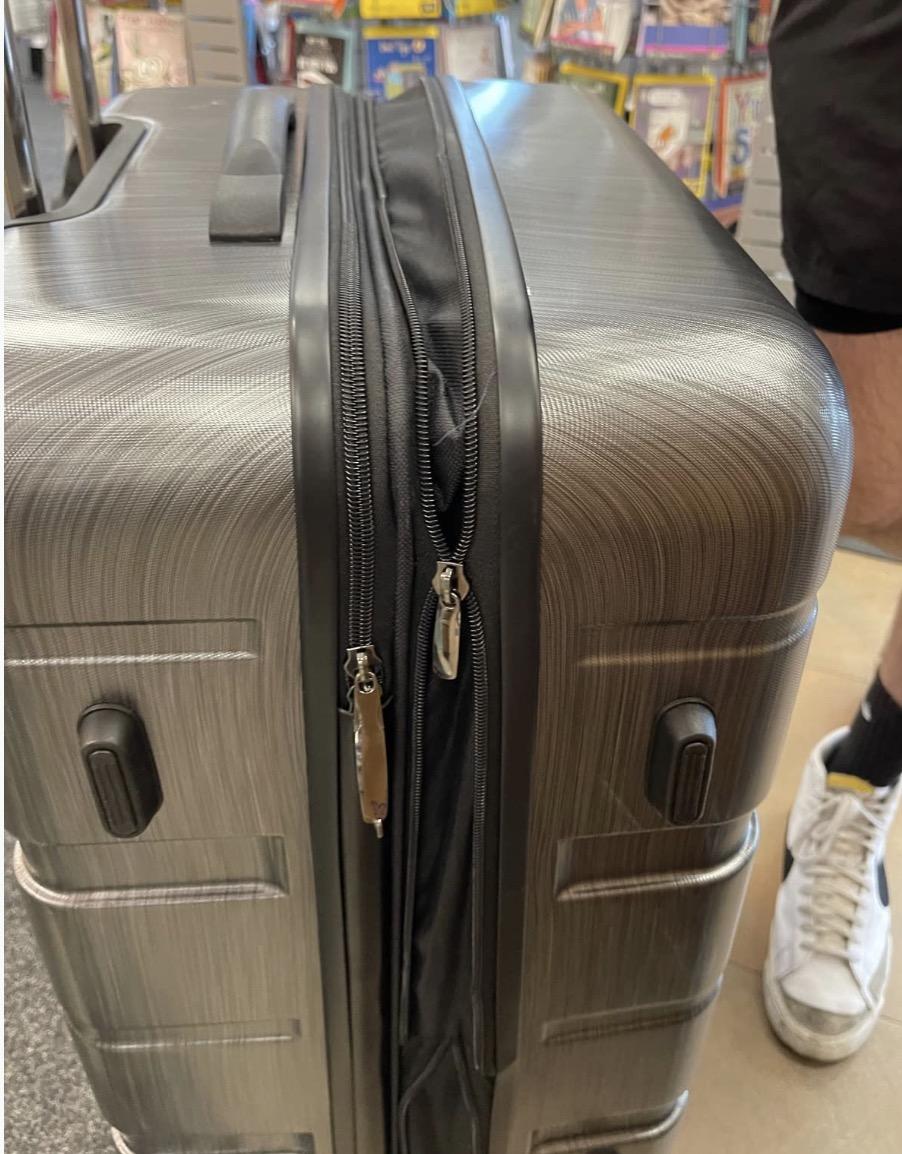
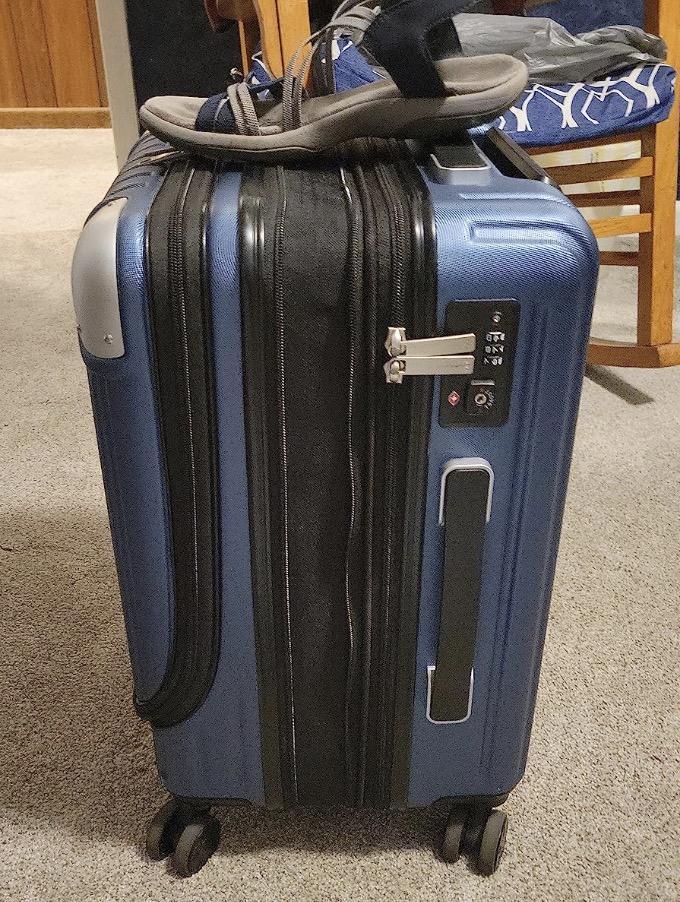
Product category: items_tea
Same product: no